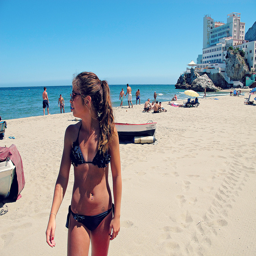
a woman in a bikini on a beach near a body of water
A woman in a bikini and a ponytail walks down a beach with a resort building in the background.
a lady walking on  sand covered beach surrounded by the ocean.
This is a picture of a woman in a bikini on the beach.
A girl in a bikini walking along a beach.